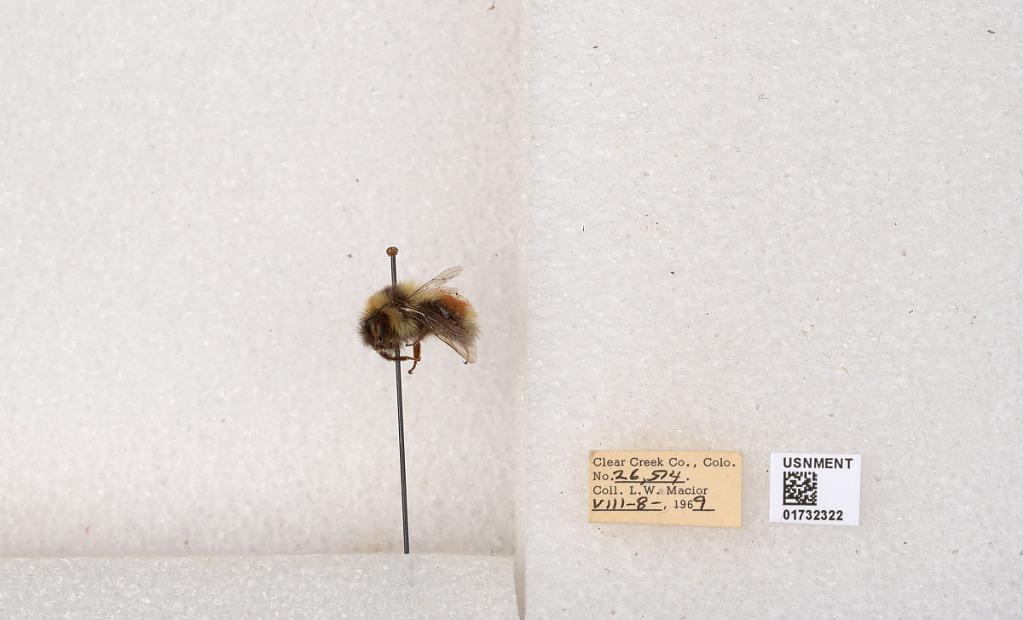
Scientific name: Bombus (Pyrobombus) sylvicola Kirby
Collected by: L. Macior
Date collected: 1969-8-8
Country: United States
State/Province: Colorado
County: Clear Creek
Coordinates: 39.7006, -105.694